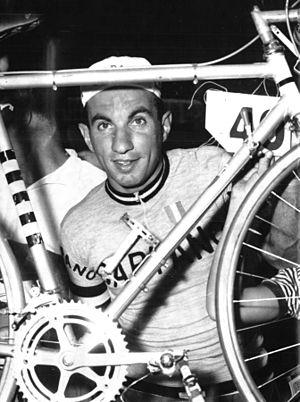
Nino Defilippis est un coureur cycliste italien, professionnel de 1952 à 1964. Il remporte, au cours de sa carrière, 60 victoires, dont deux titres de champion d´Italie sur route en 1960 et 1962.